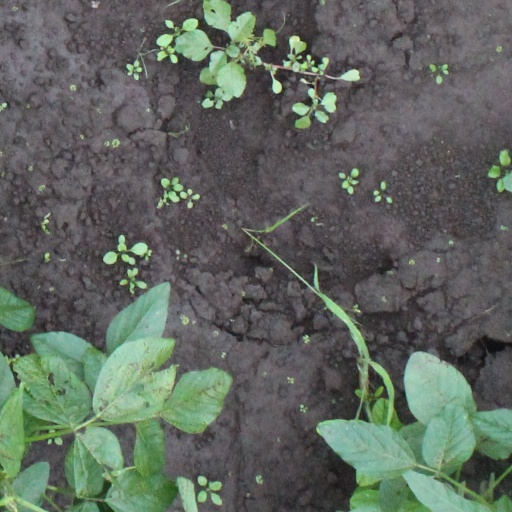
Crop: soybean